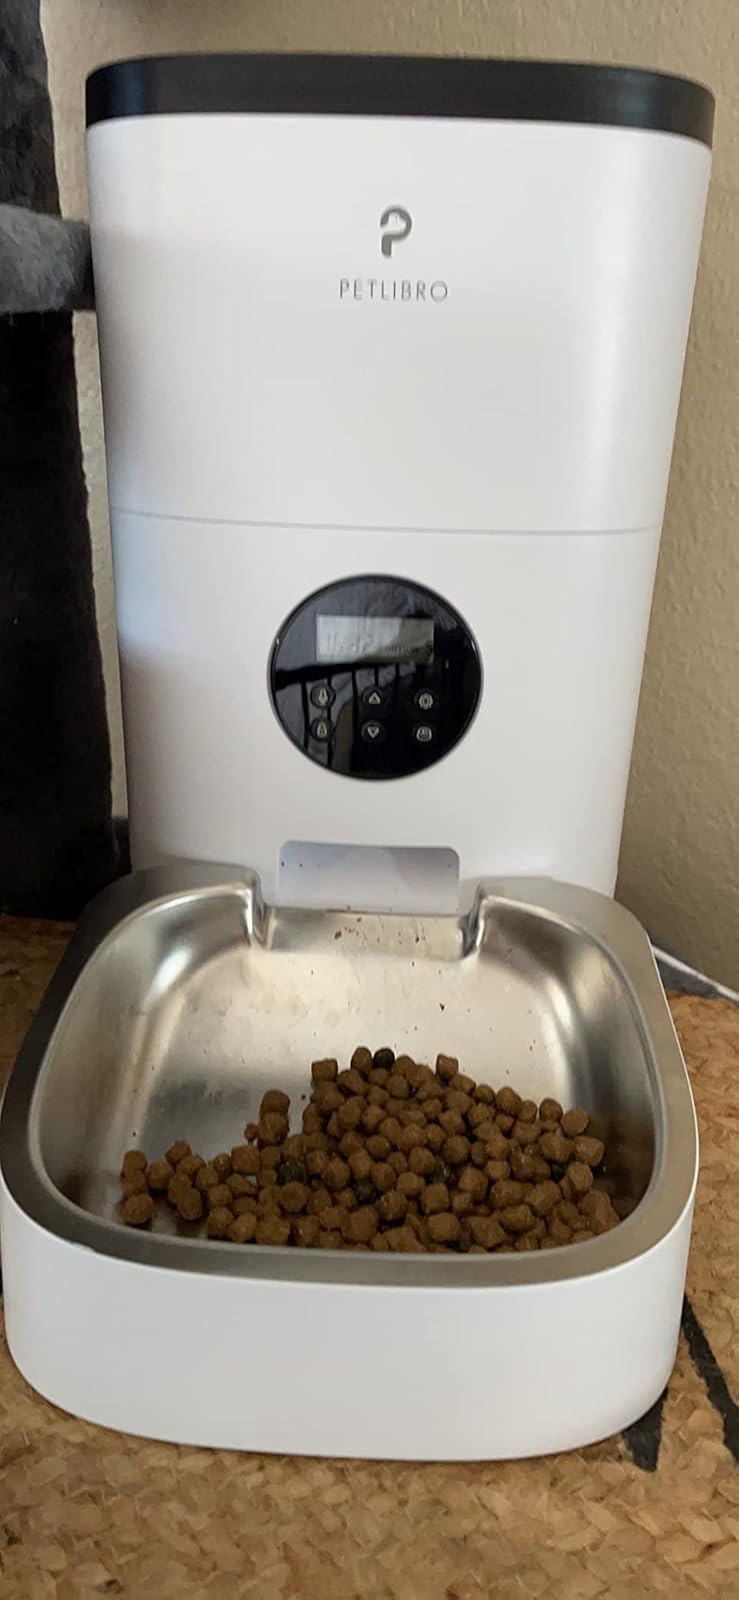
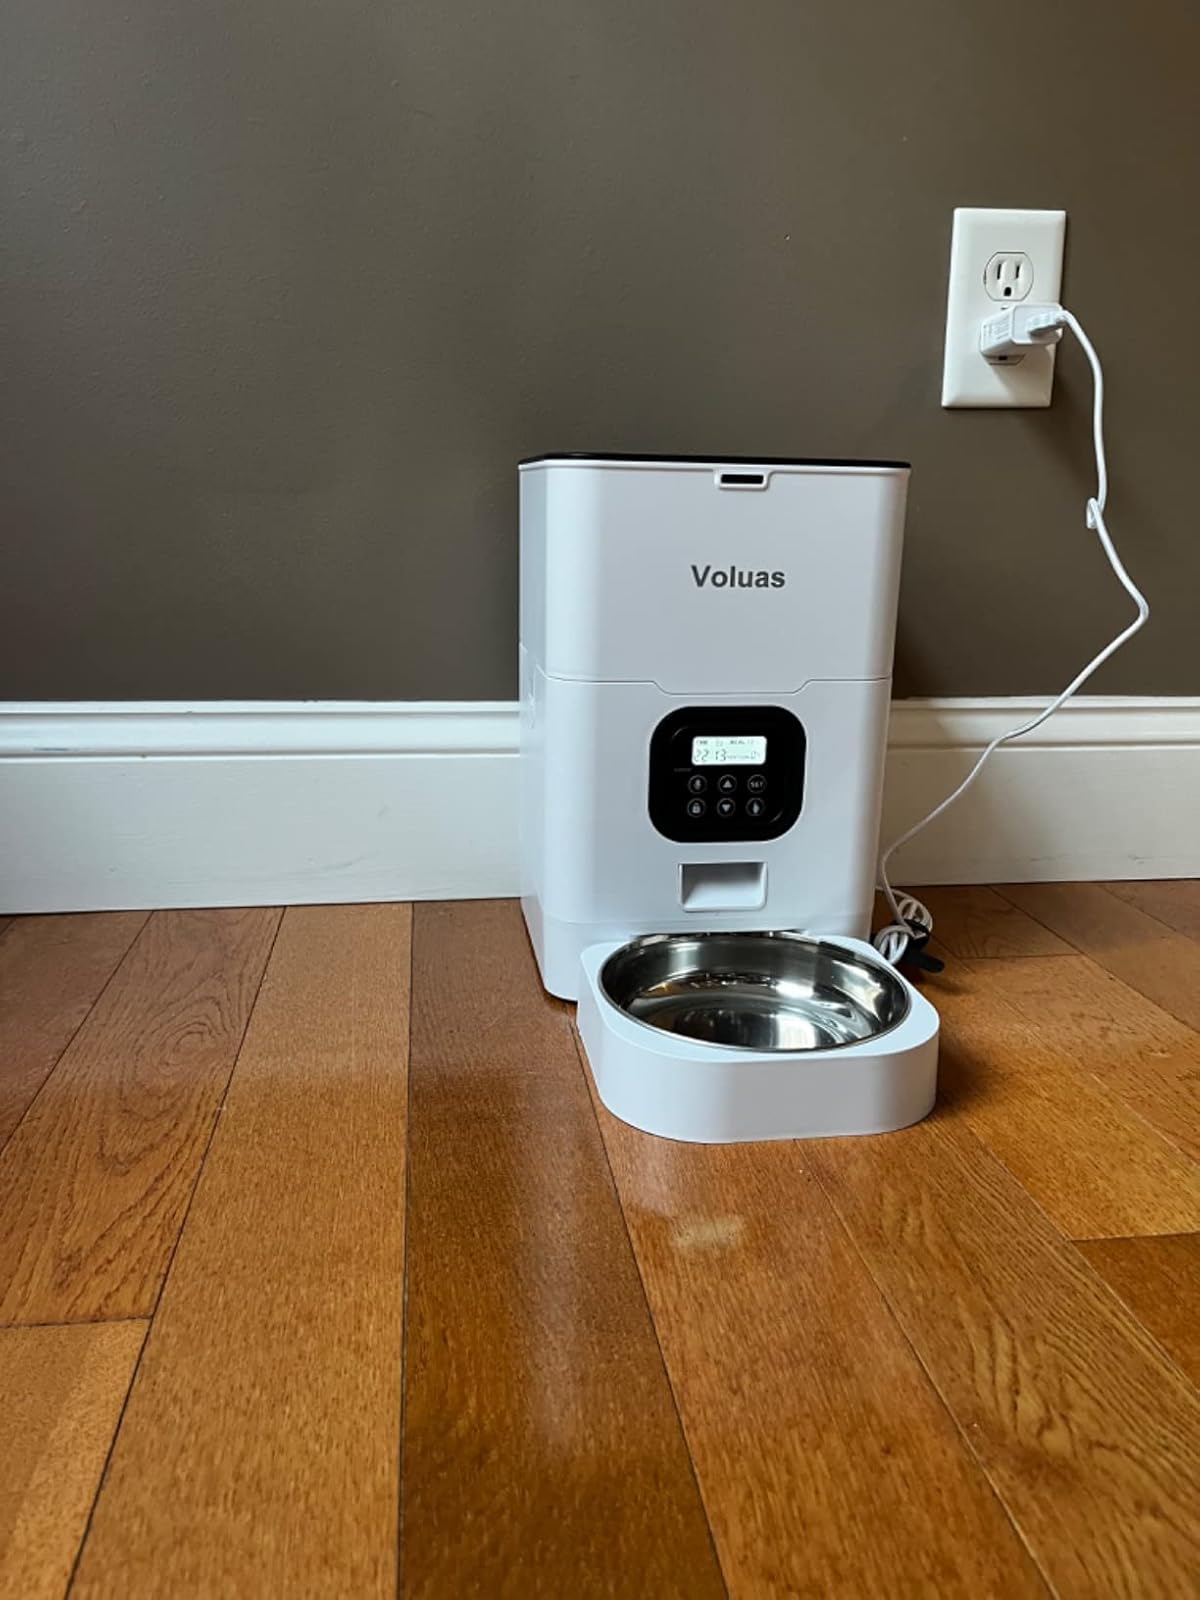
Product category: items_feeder
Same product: no